1932 Maccabiah Games

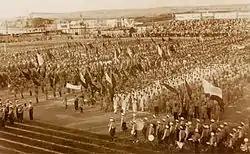
Opening ceremony

The first Maccabiah was attended by 390 athletes from 27 countries. The municipality of Tel Aviv decorated the streets with greenery and flowers. The city was coated with blue and white banners of the Maccabiah. The parade started off with the participants at the Herzliya Gymnasium marching toward the stadium north of the city. At the stadium, they were greeted by the High Commissioner Sir Arthur Grenfell Wauchope, who approved the games. The parade was led by a convoy of horse riders, including Avraham Shapira. Among those riders was Tel Aviv's mayor, Meir Dizengoff, who rode on a distinct white horse. 20,000 spectators were at the opening ceremony. The Maccabiah later became known as the "White Horse Olympics".